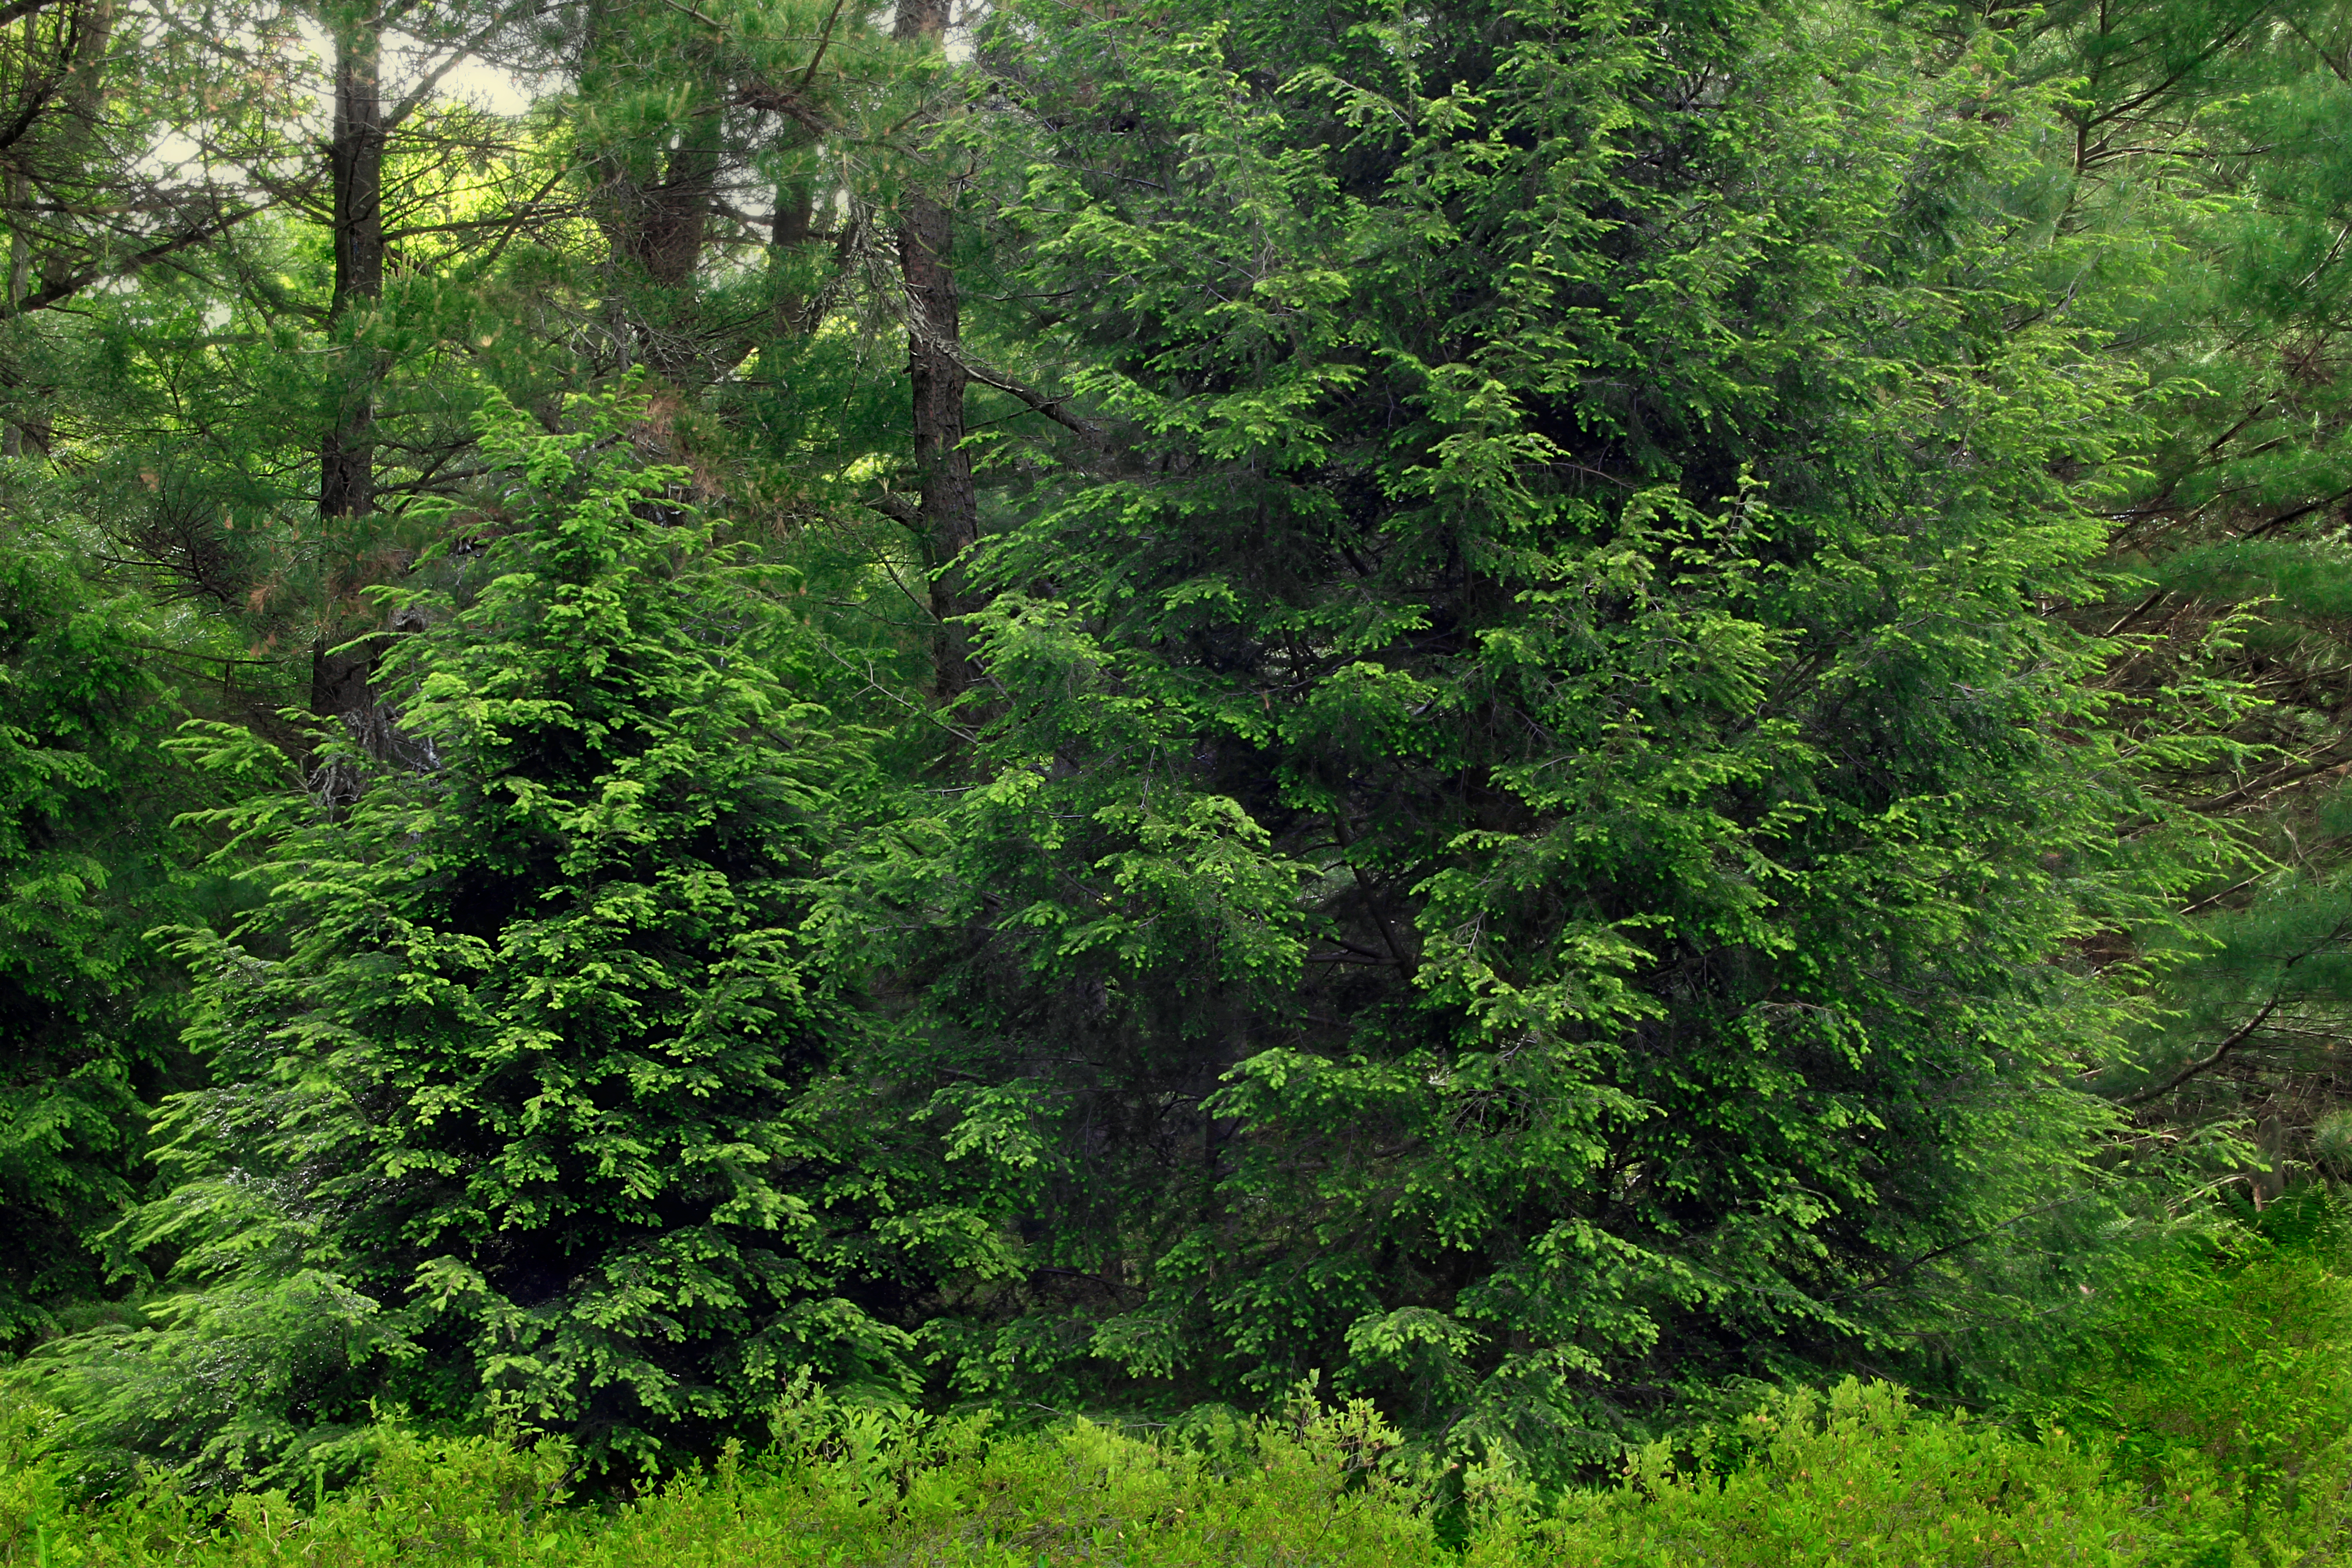
tree, nature, forest, grass, wilderness, plant, hiking, summer, green, jungle, evergreen, fir, plants, trees, creativecommons, coniferous, spruce, vegetation, shrub, rainforest, clintoncounty, deciduous, wetland, pennsylvaniawilds, hemlocks, easternhemlocks, tsugacanadensis, palustrineforest, understory, undergrowth, pennsylvania, sproulstateforest, chuckkeipertrail, sedges, eastbranchtrail, littlebeavertrailloop, woodland, habitat, larch, ecosystem, biome, old growth forest, natural environment, geographical feature, woody plant, temperate broadleaf and mixed forest, temperate coniferous forest, land plant, riparian forest